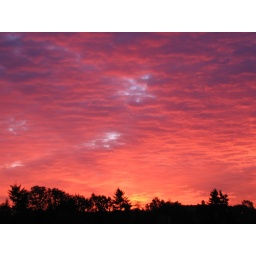
Burning skies and a falling star greeted me in our bathroom window this morning.